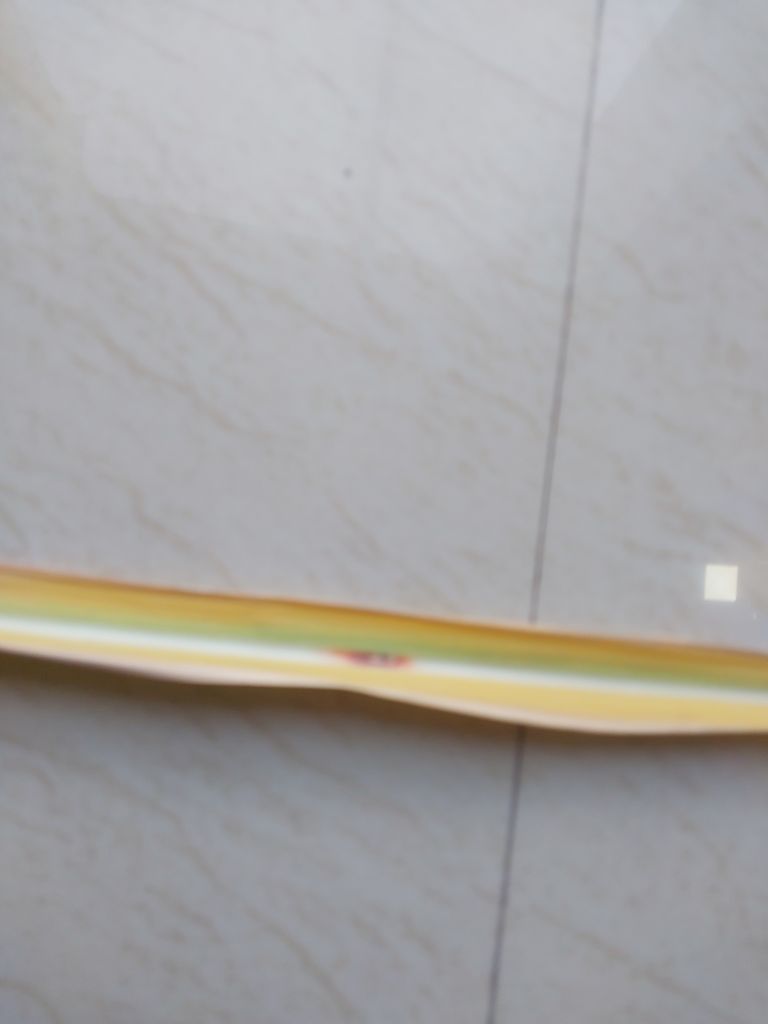
Label: Brown Spot